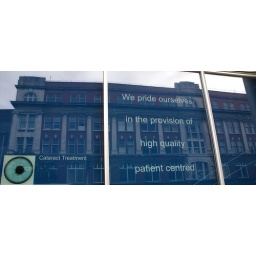
Reflected in the window of the Belfast Arts College building